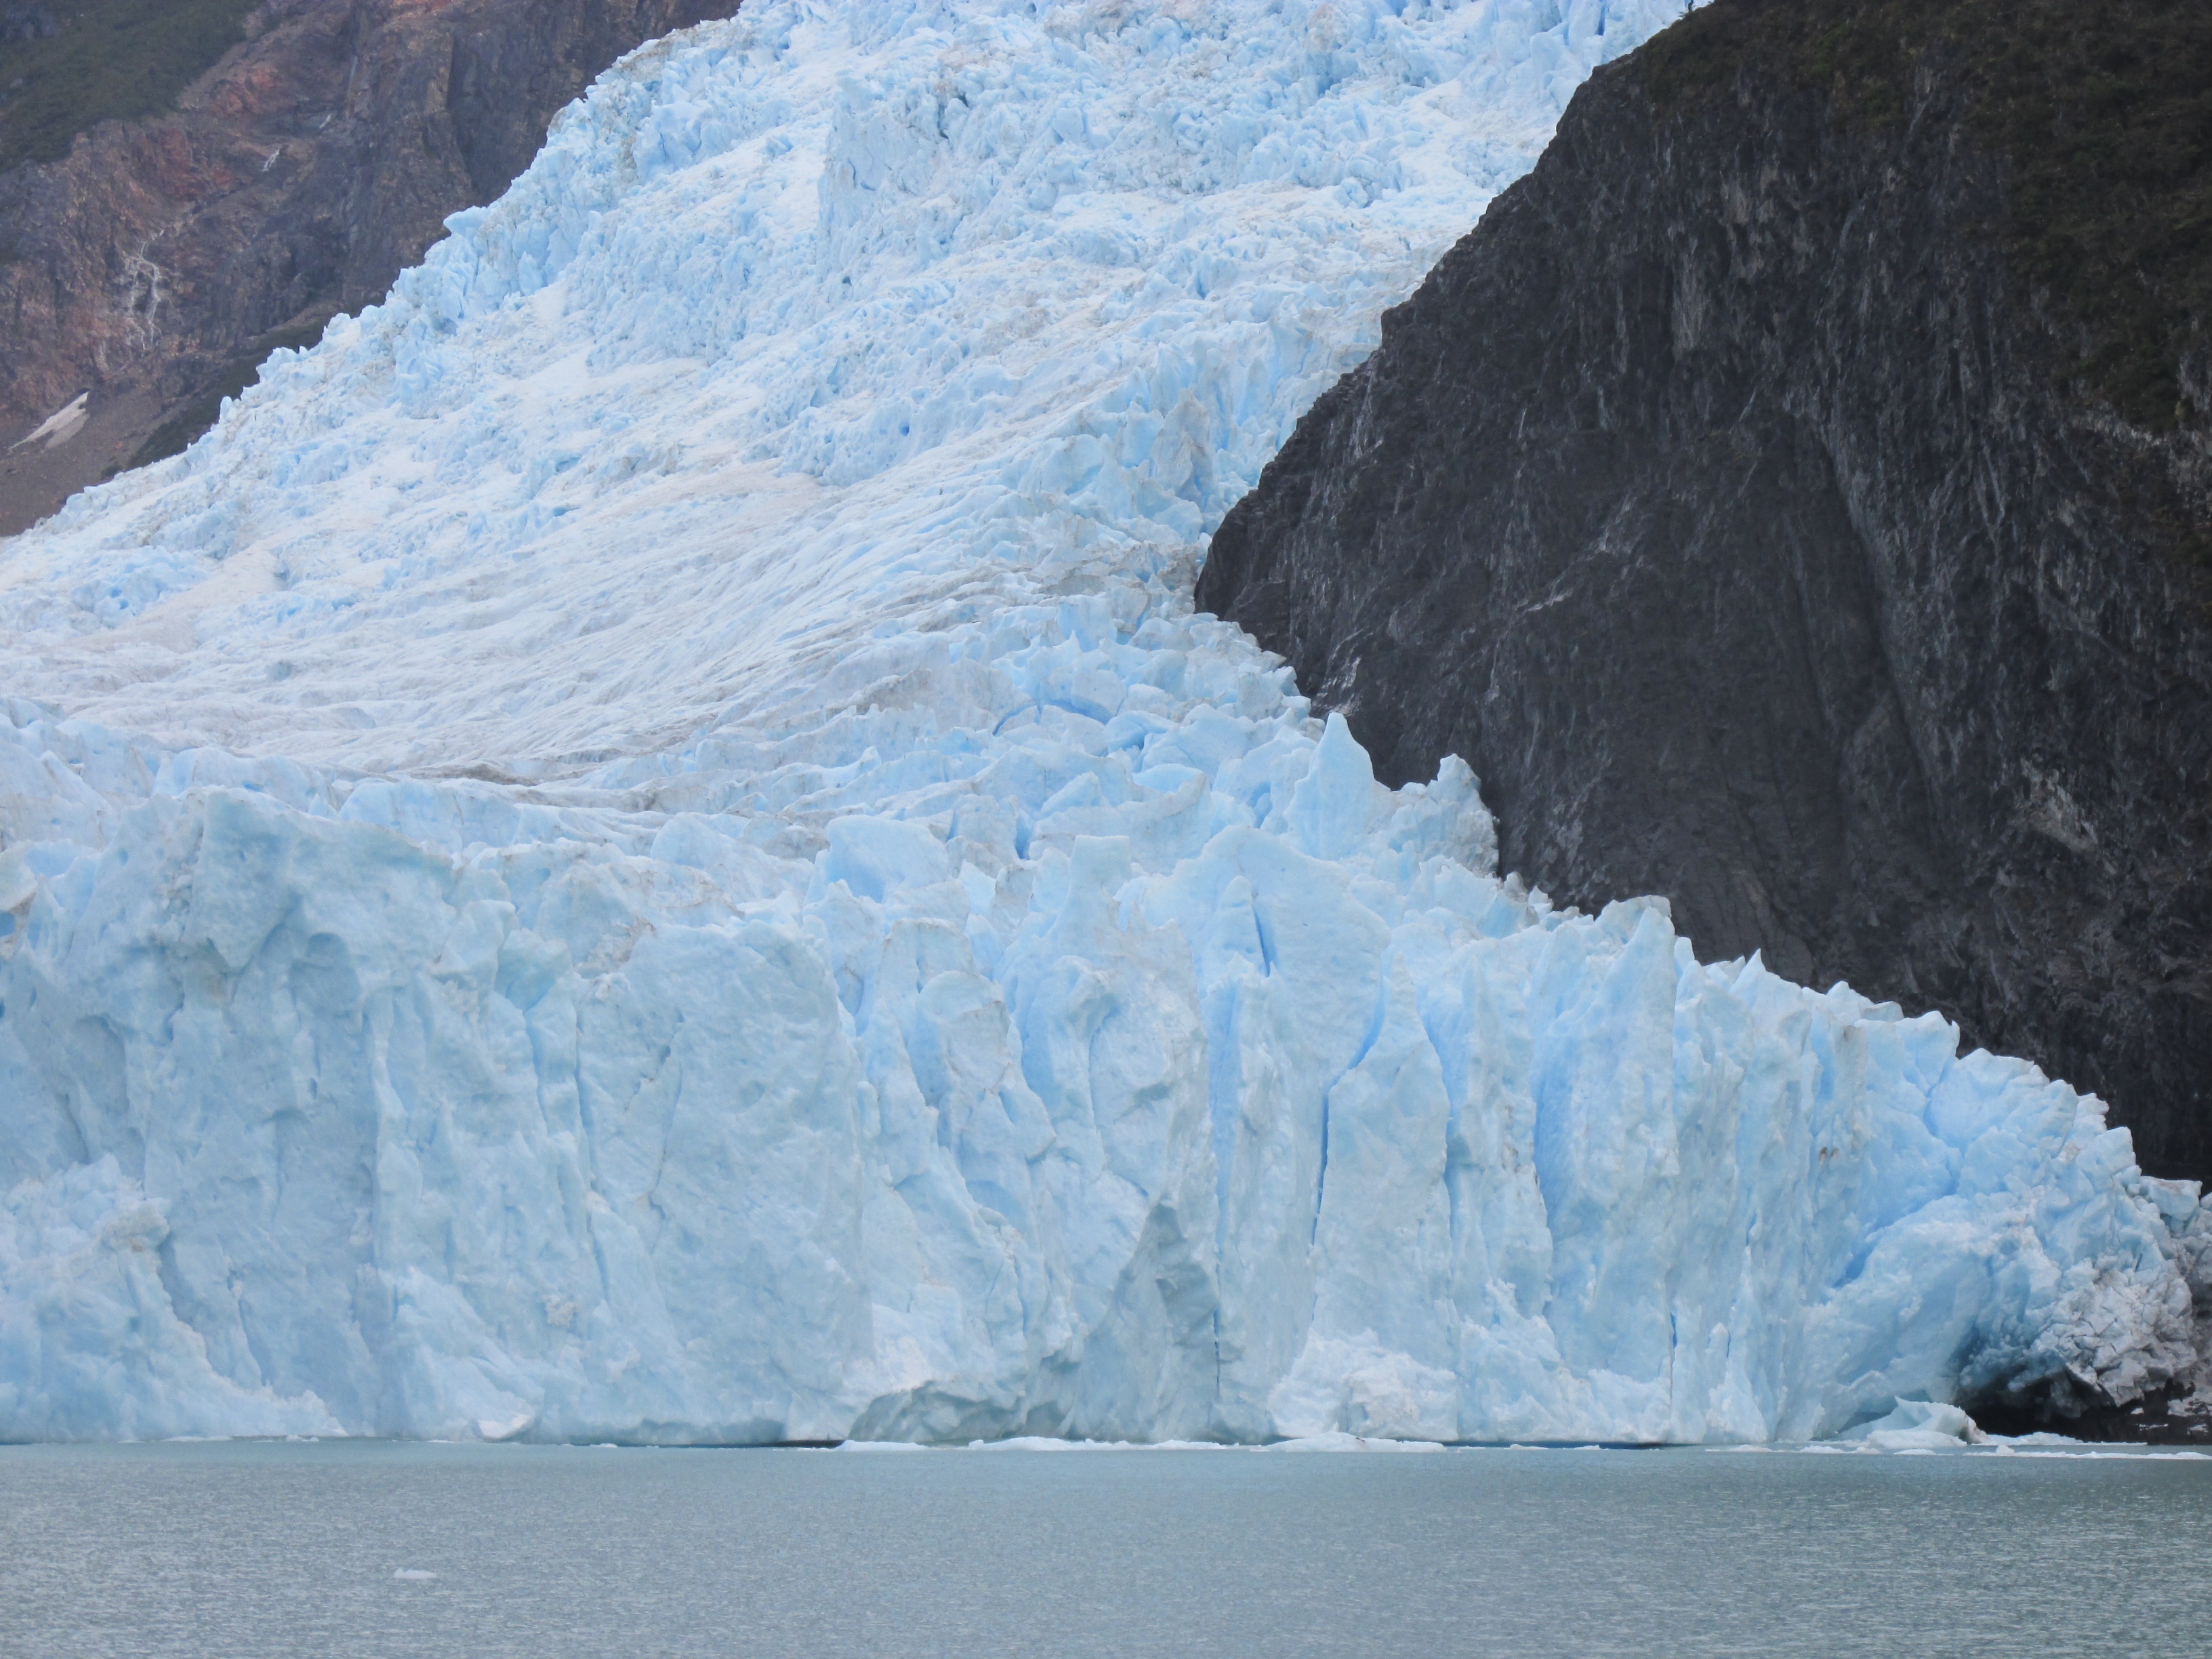
snow, cold, winter, formation, ice, glacier, holiday, frozen, fjord, arctic, tourism, iceberg, glacial, argentina, patagonia, frozen river, landform, arctic ocean, southern argentina, santa cruz, glacier and lake, glacier lake and the vietnam, geographical feature, glacial landform, geological phenomenon, ice cap, polar ice cap